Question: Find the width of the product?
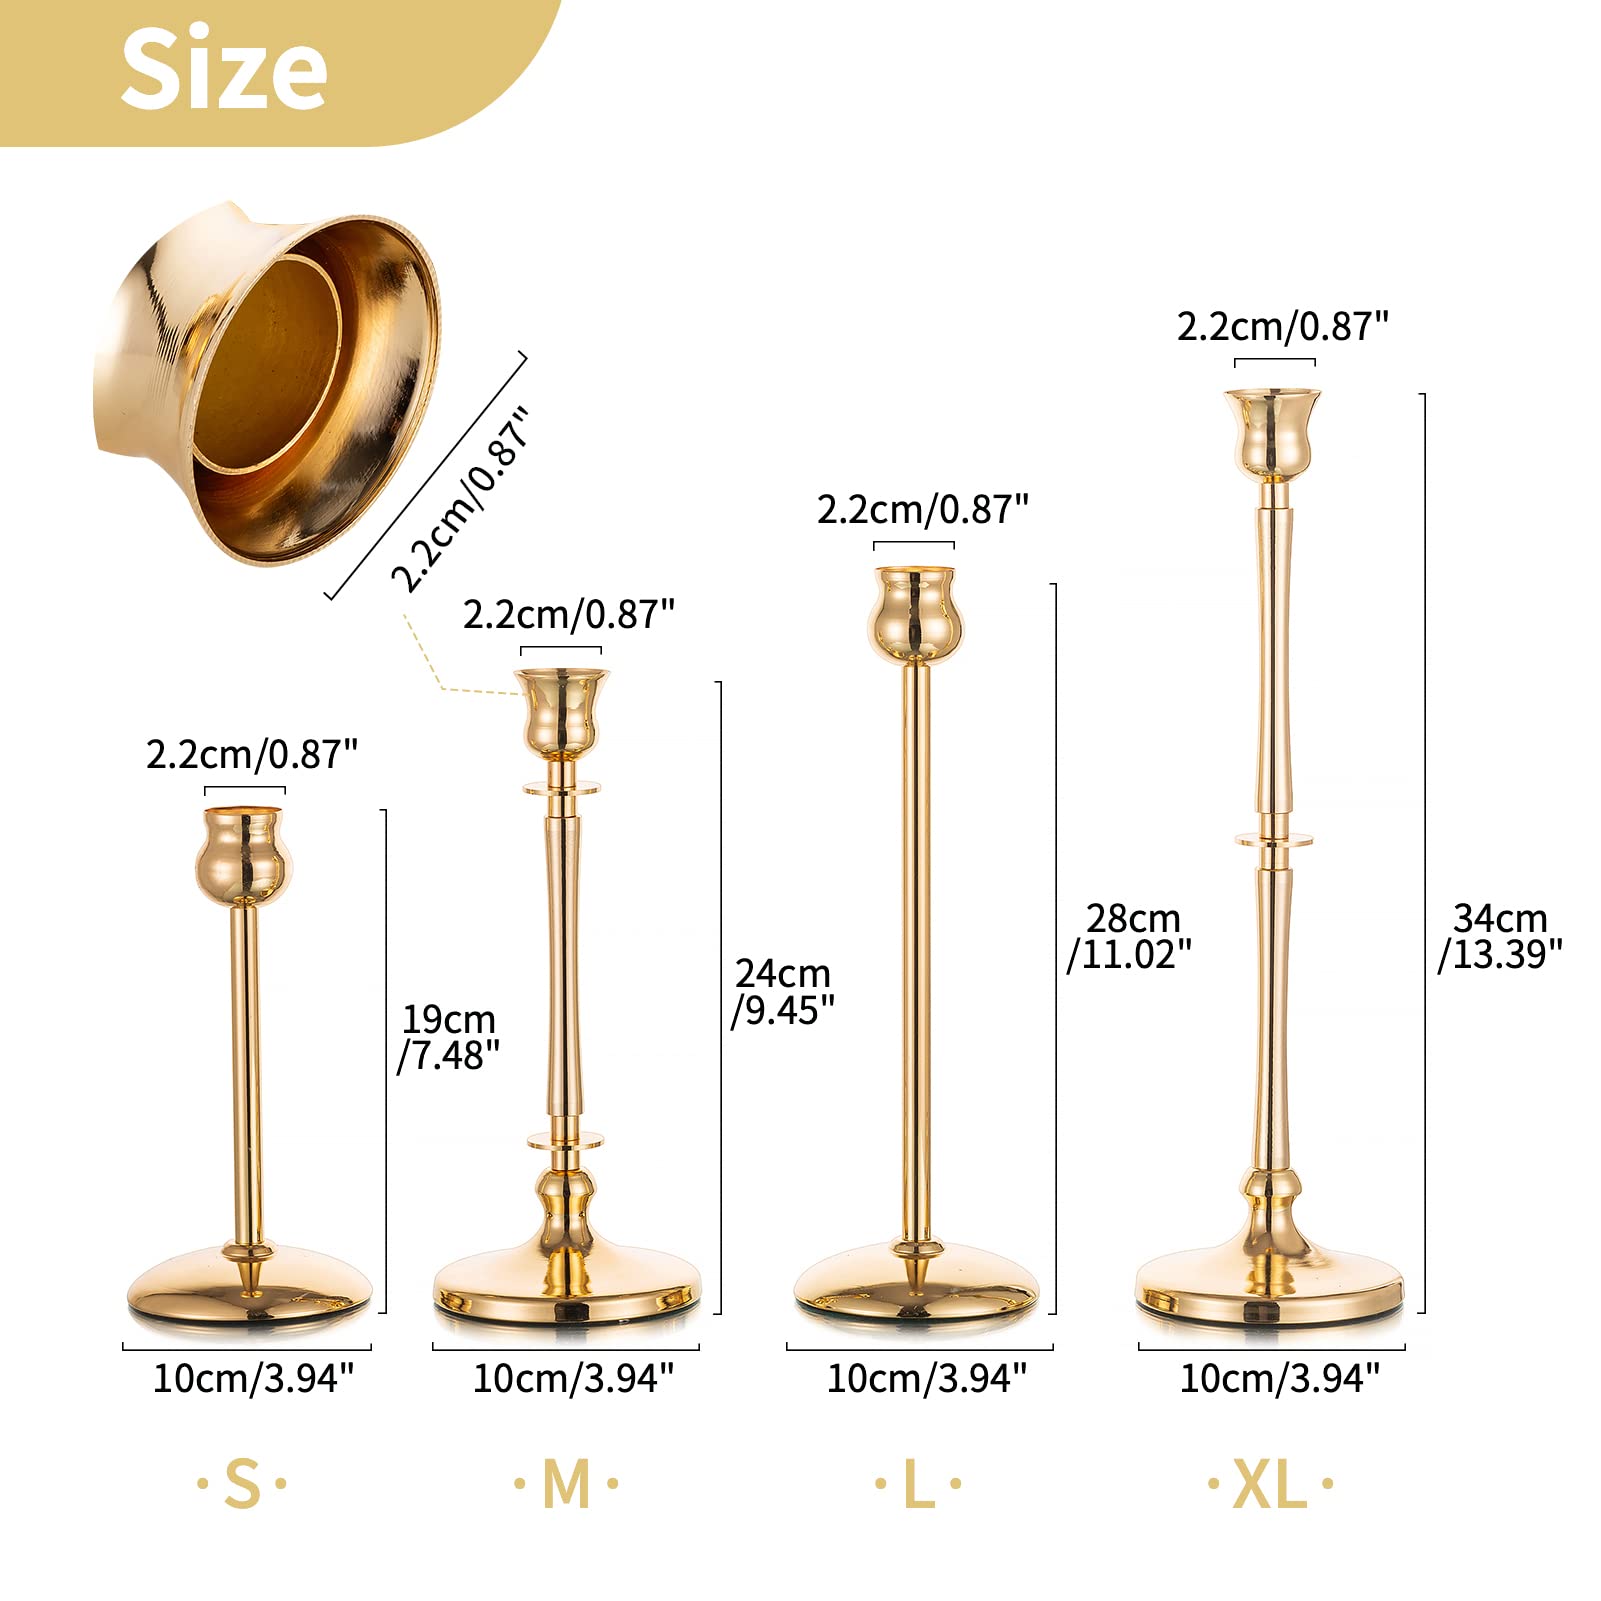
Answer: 10.0 centimetre